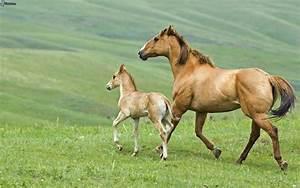
horse